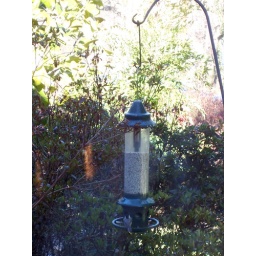
This bird feeder was outside the window in the dining area of the Chanticleer.